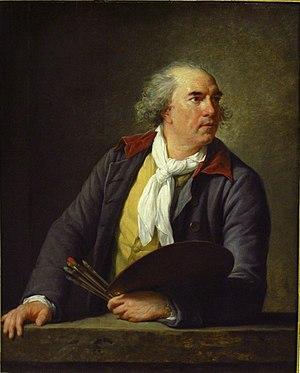
Élisabeth Vigée Le Brun, aussi appelée Élisabeth Vigée, Élisabeth Le Brun ou Élisabeth Lebrun, née Louise-Élisabeth Vigée le 16 avril 1755 à Paris, et morte dans la même ville le 30 mars 1842, est une artiste peintre française, considérée comme une grande portraitiste de son temps.